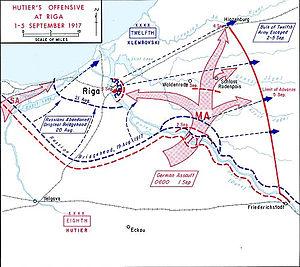
La douzième armée est une unité de l'armée impériale russe engagée sur le front de l'Est pendant la Première Guerre mondiale. Elle participe à plusieurs batailles contre l'armée impériale allemande. Elle est créée en janvier 1915 et disparaît à la fin de 1917.
La bataille de Riga est une bataille de la Première Guerre mondiale début septembre 1917 entre l’Empire allemand et l’Empire russe dirigé par le gouvernement provisoire qui se solde par la prise de Riga par l’armée allemande.